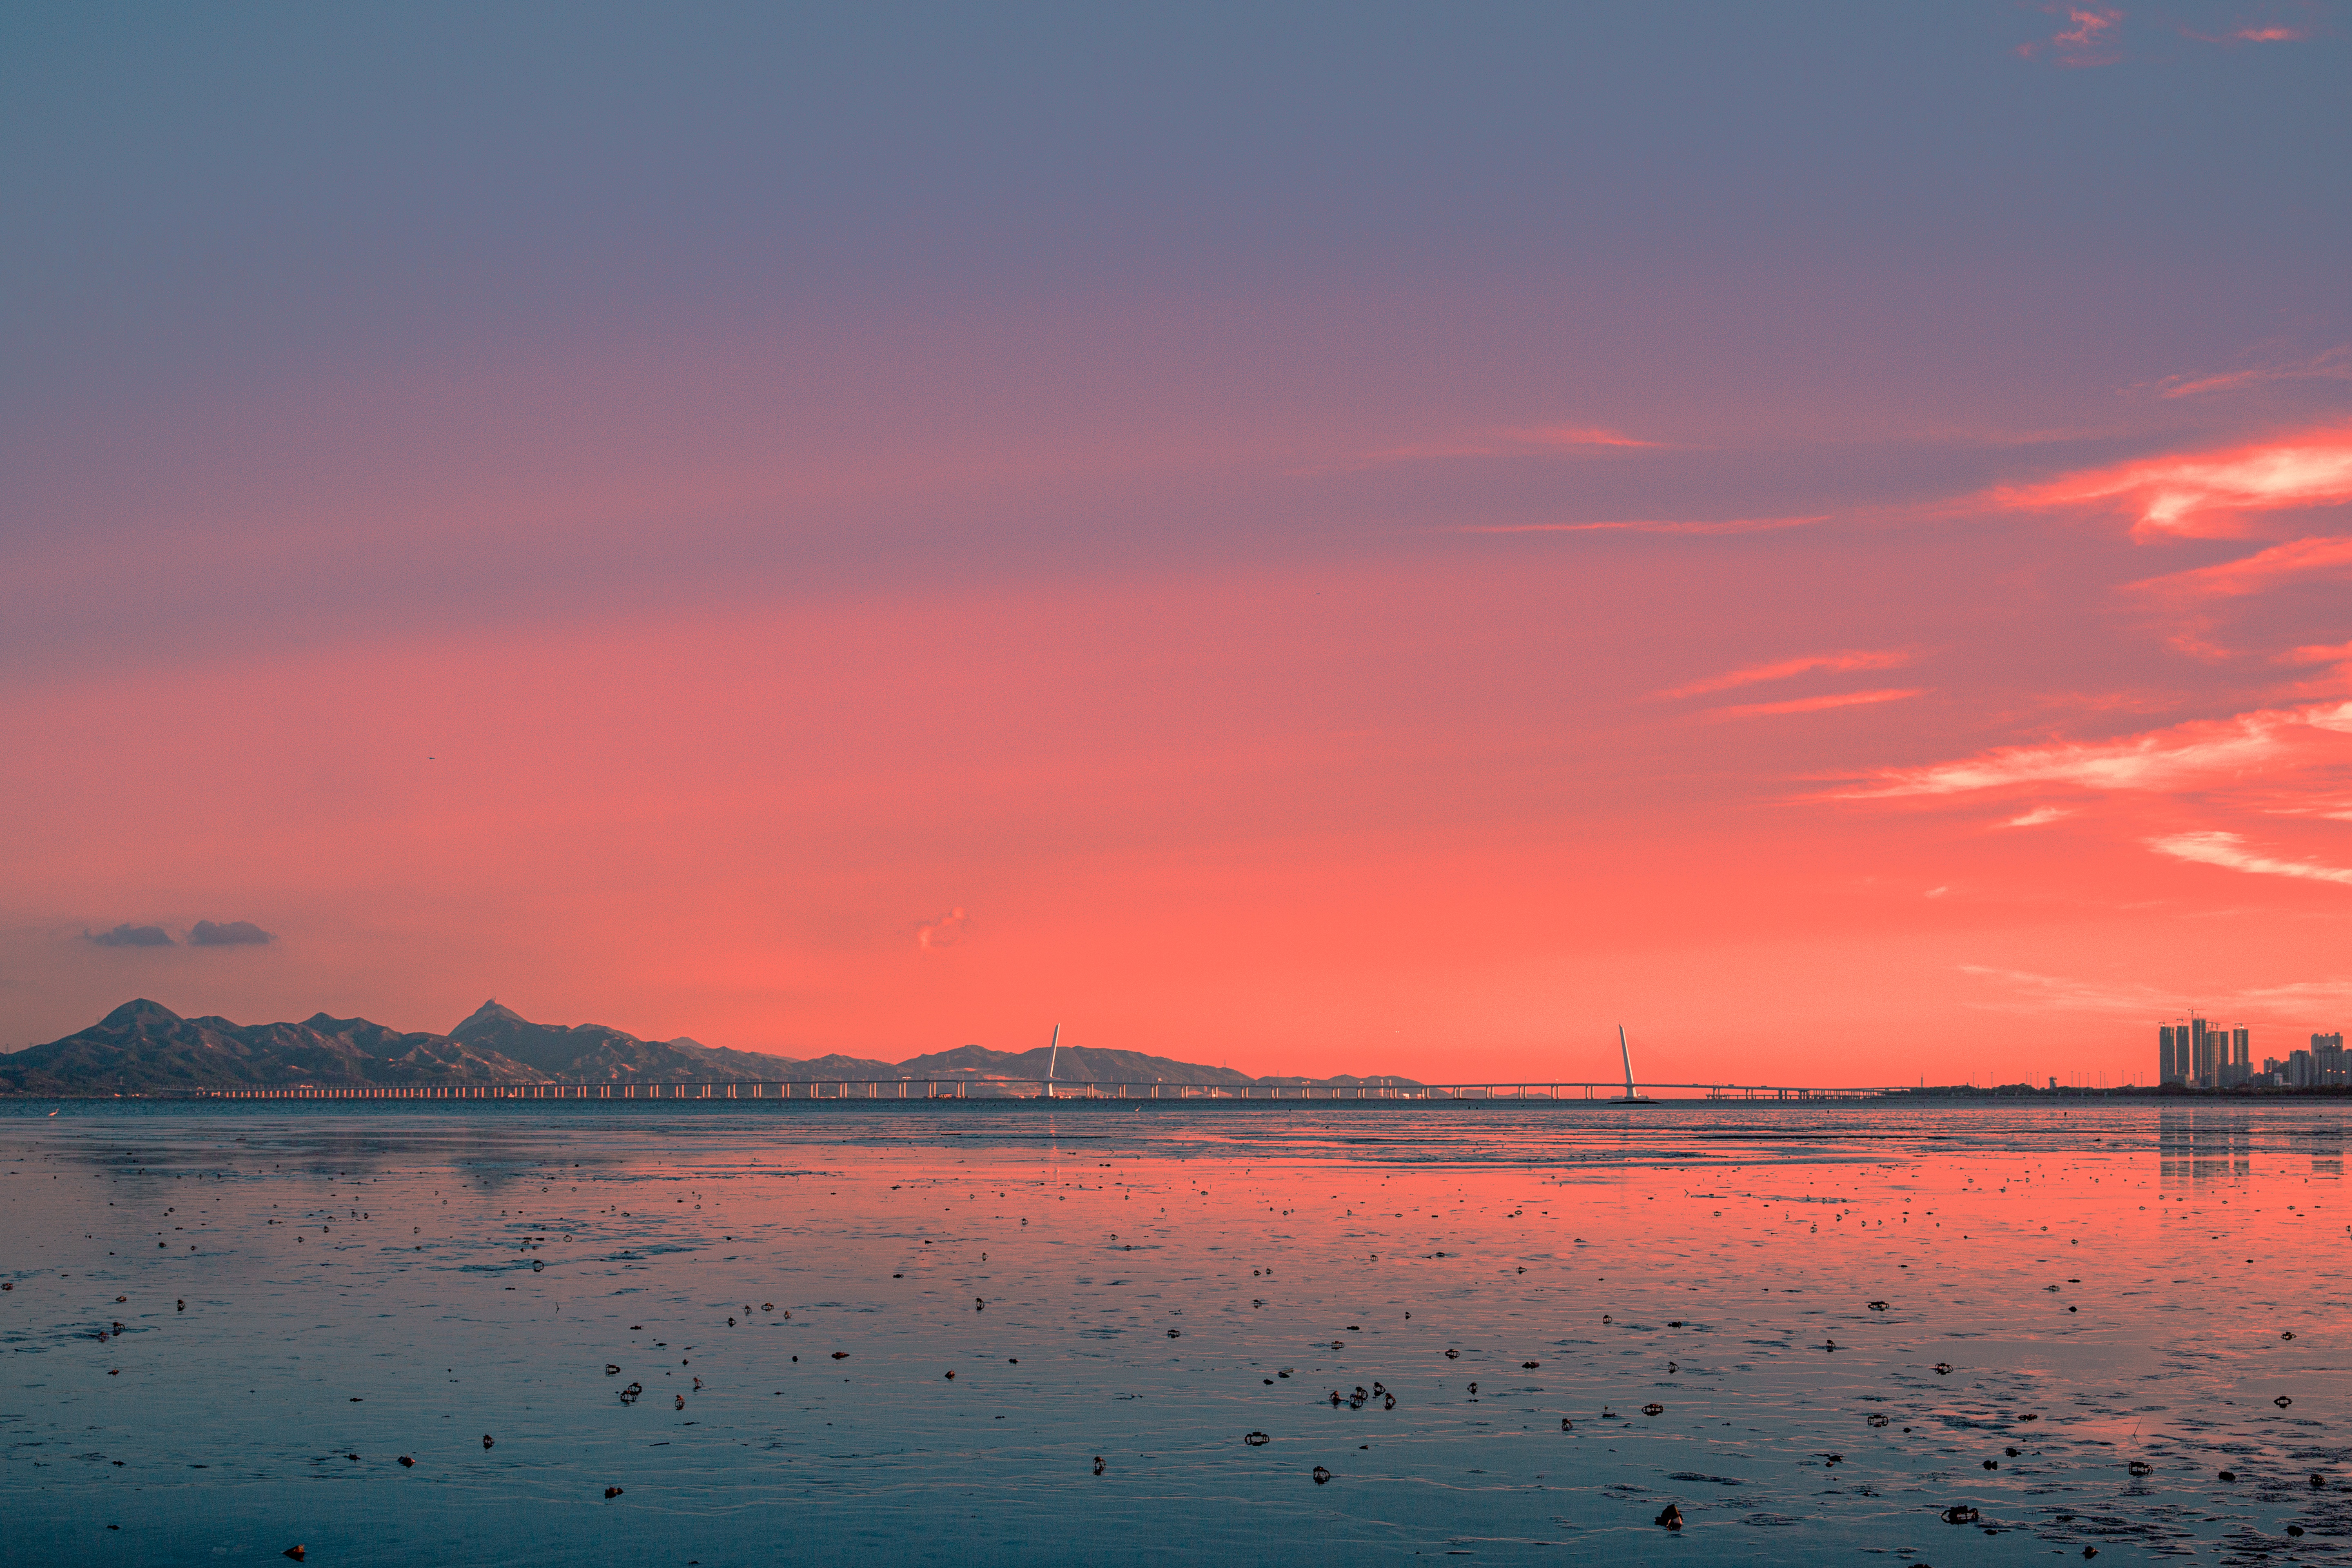
sea, cloud, water, sky, atmosphere, water resources, liquid, natural landscape, afterglow, dusk, fluid, lake, sunset, bank, sunrise, landscape, horizon, red sky at morning, waterway, calm, reflection, dawn, reservoir, evening, sound, coast, ocean, cumulus, lake district, inlet, loch, wind wave, night, wave, art